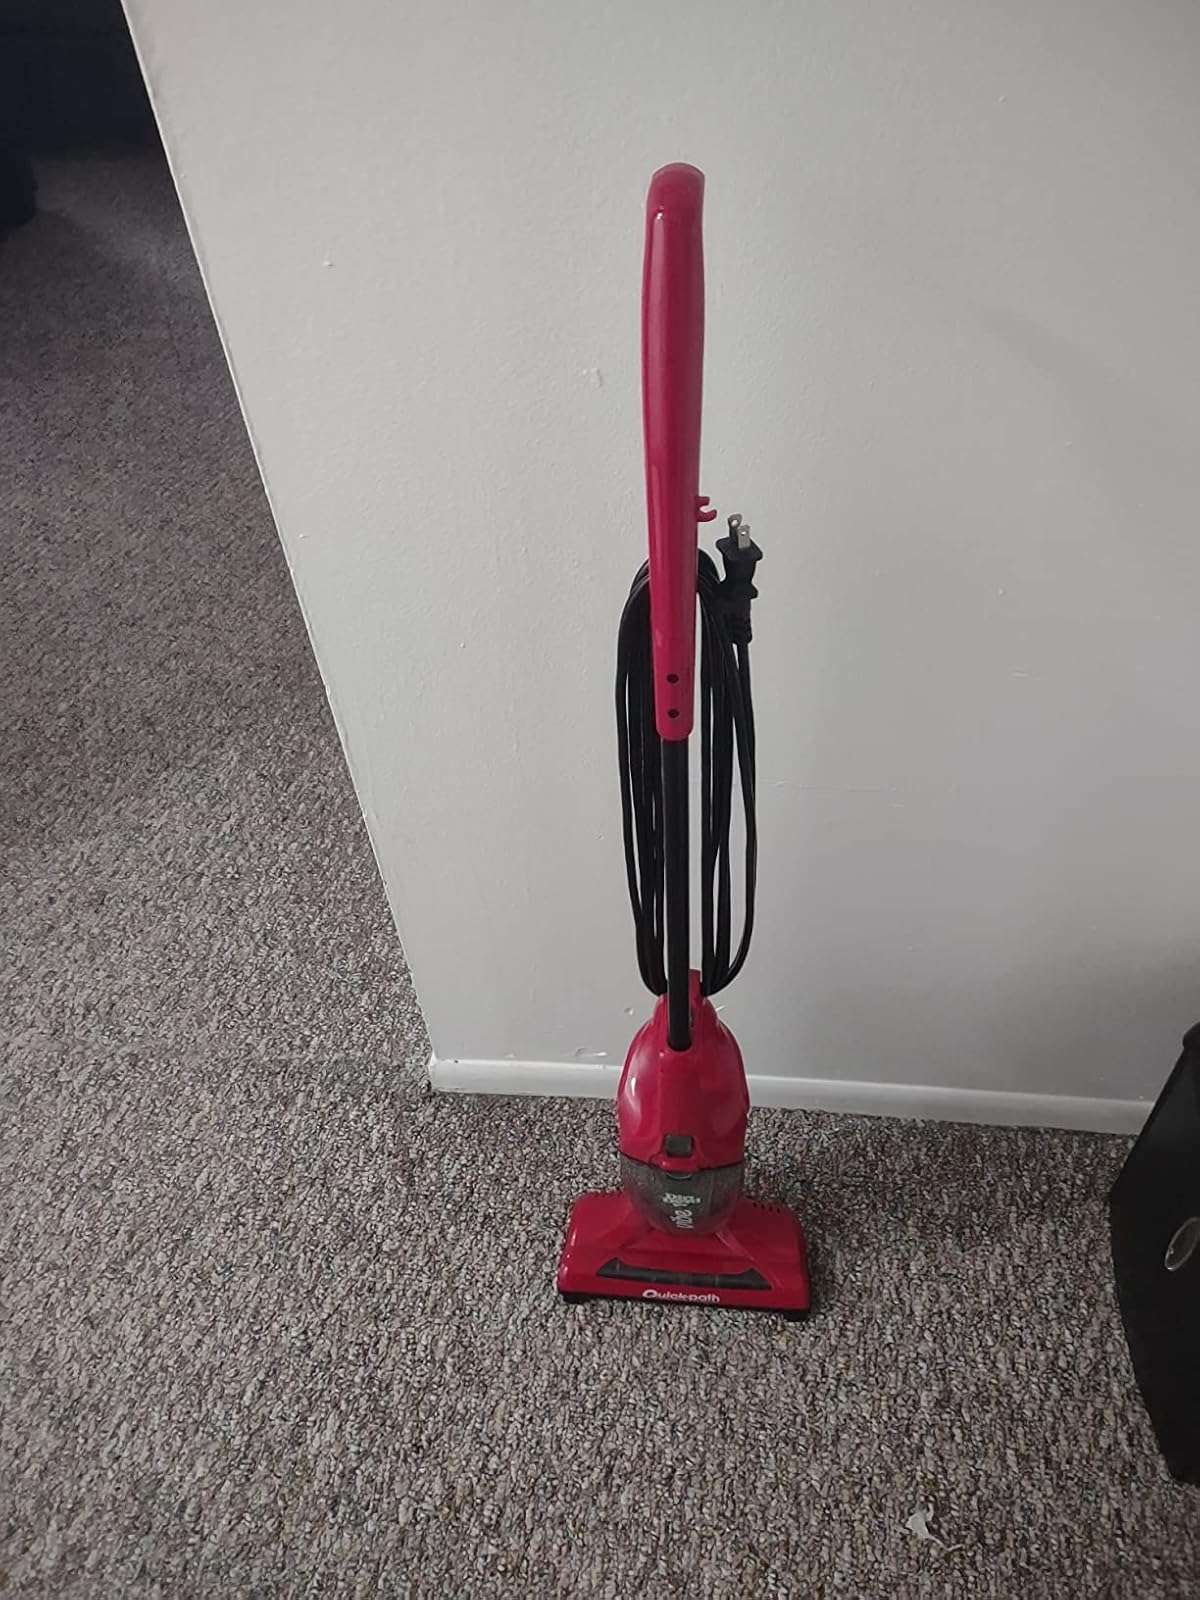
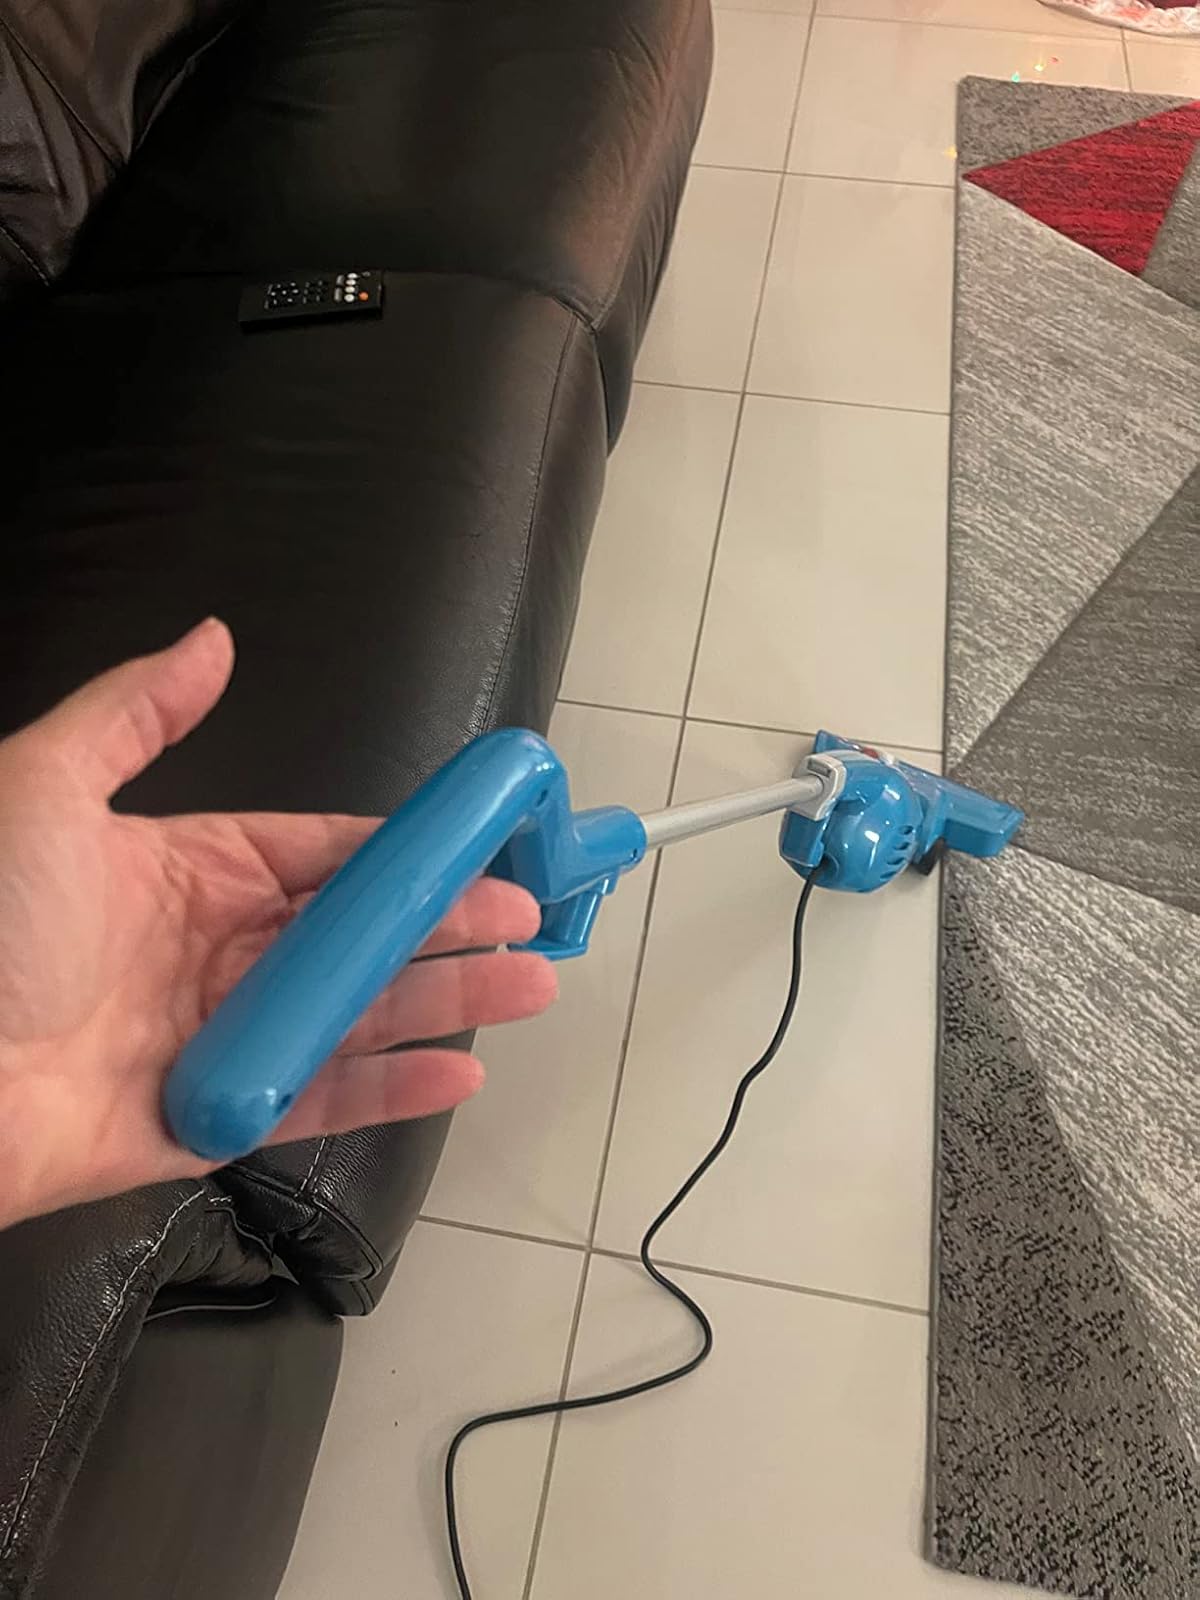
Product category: items_vacuum
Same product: no